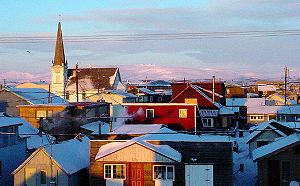
Nome est une ville située dans la région de recensement de Nome à l'extrême pointe Ouest de l'Alaska. D'après le recensement de 2000, la population est de 3 505 habitants.